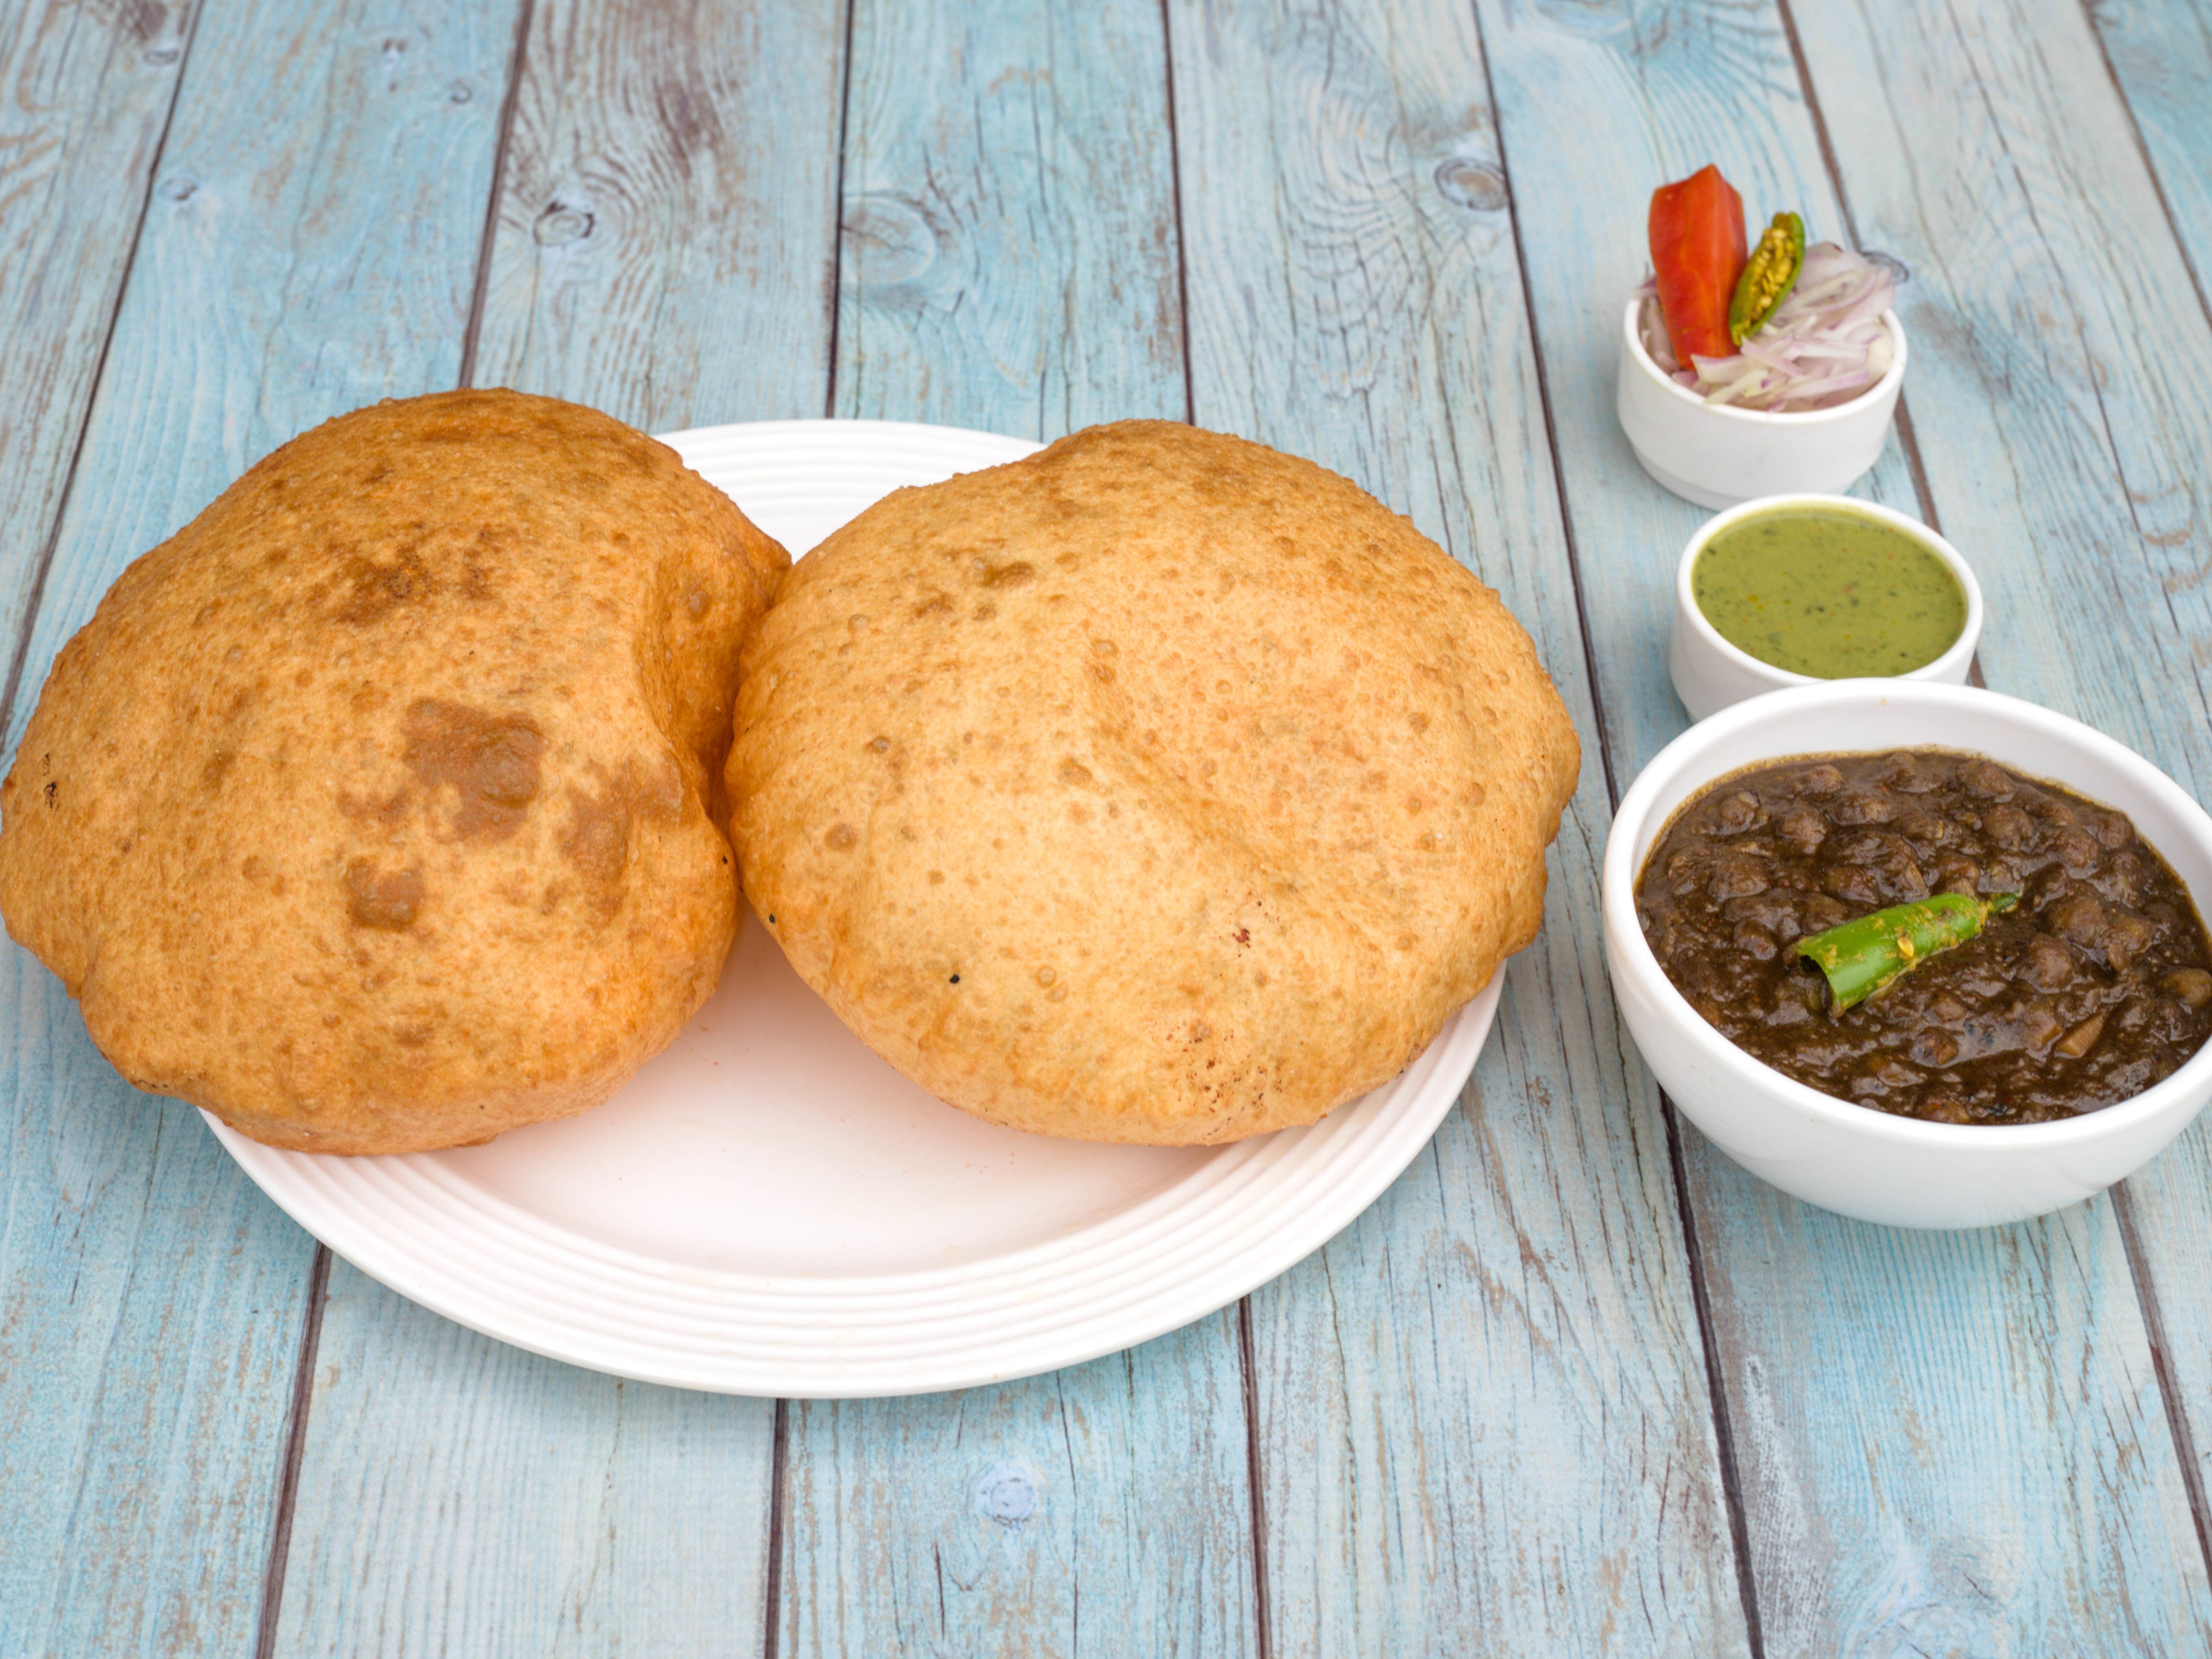
Dish: chole_bhature